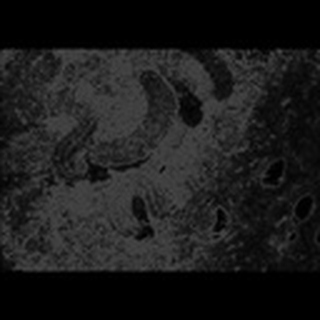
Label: cotton_army_worm